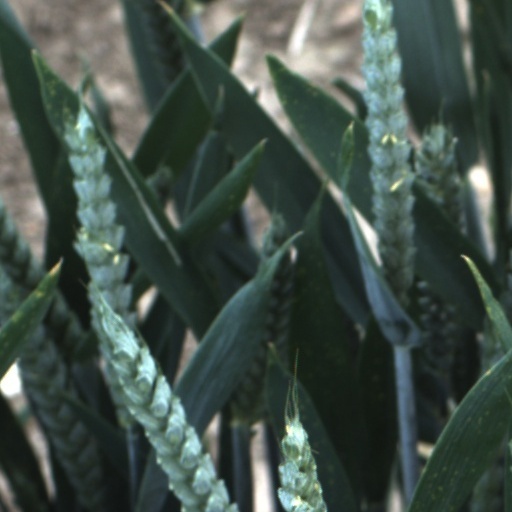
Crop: wheat